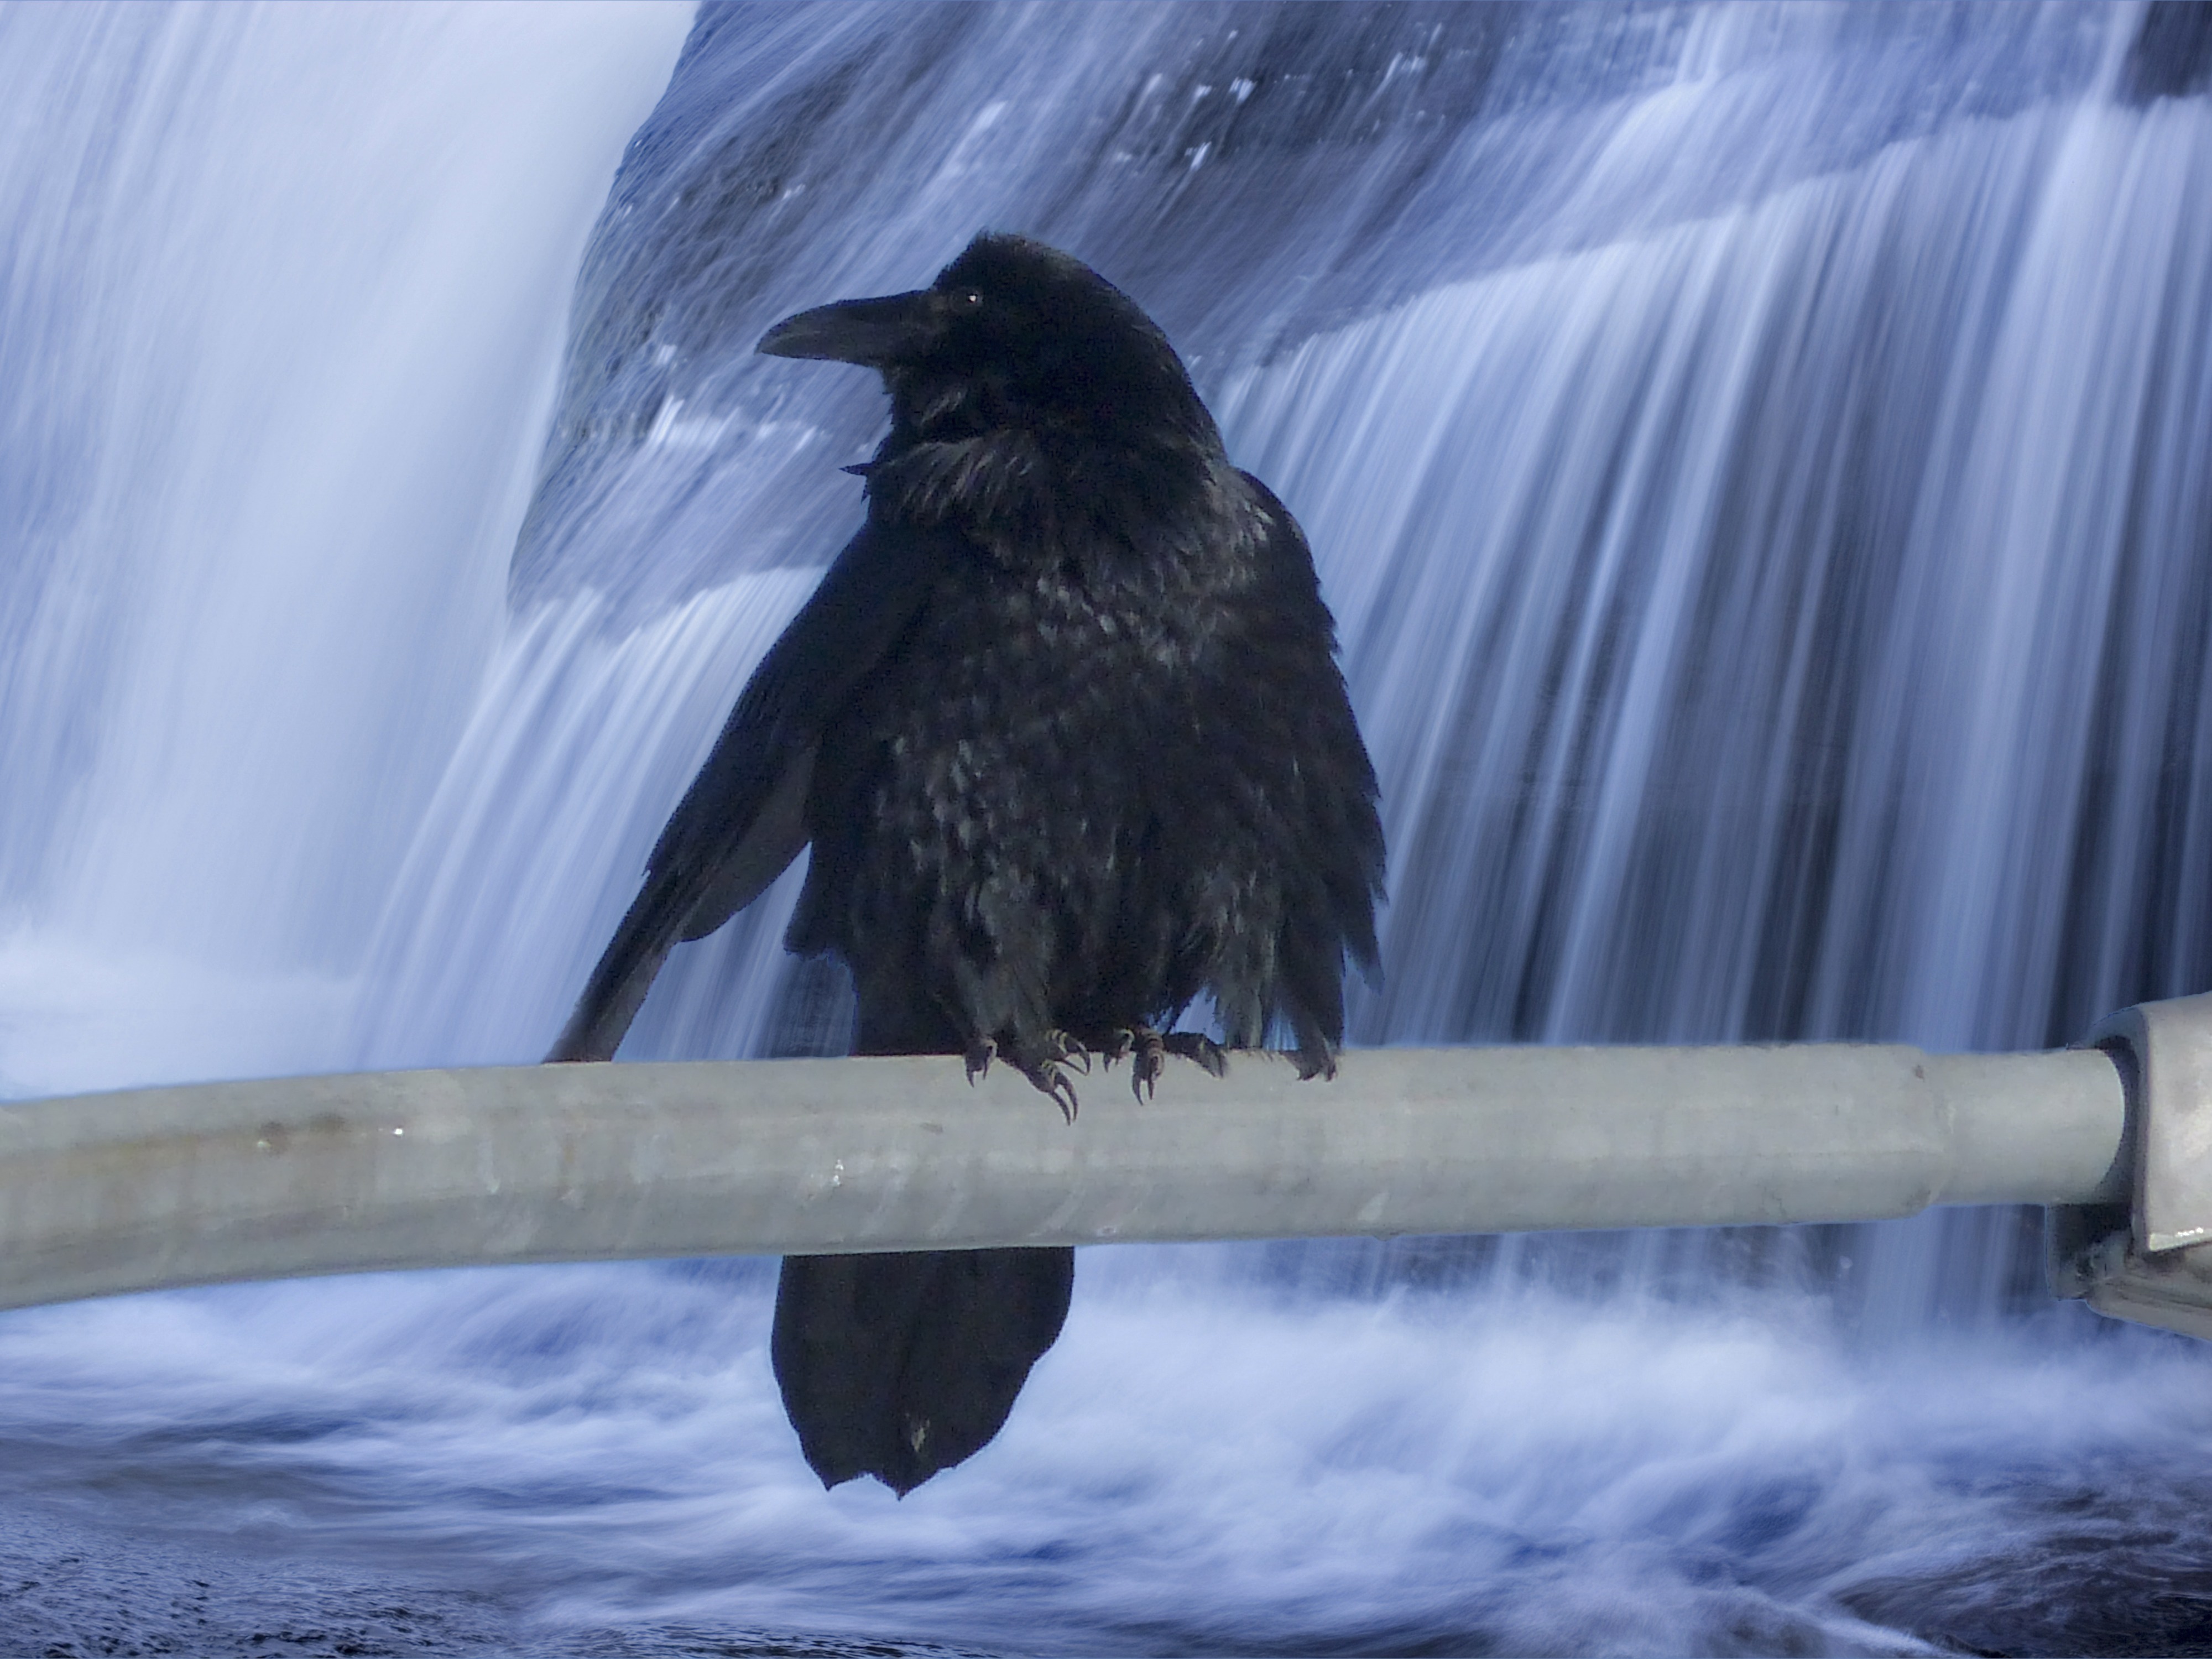
water, nature, waterfall, winter, bird, wing, animal, wildlife, ice, beak, scenery, blue, black, fauna, crow, wild life, vertebrate, raven, feathered, blackbird, natural water, perching bird, crow like bird